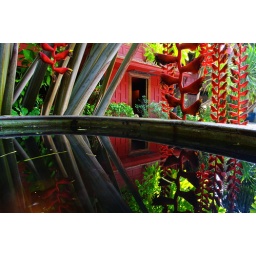
Heliconia flowers reflected in a Thai garden pond. Jim Thompson house museum, Bangkok. Thailand